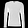
Label: Pullover